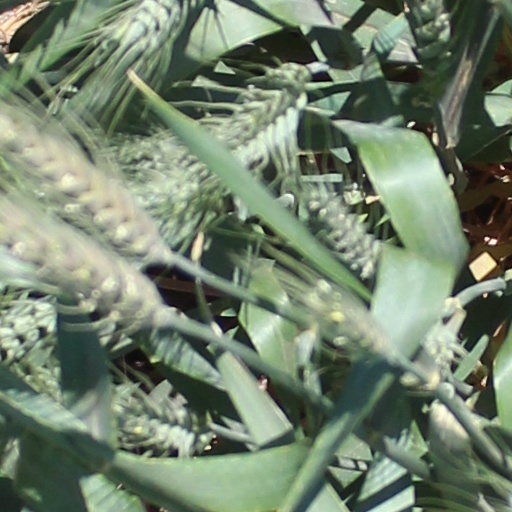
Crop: wheat